Kitaura, Ibaraki

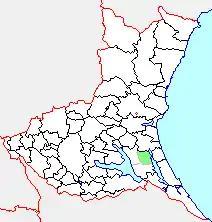
Map of Kitaura, Ibaraki

As of 2003, the town had an estimated population of 10,916 and a density of 199.56 persons per km. The total area was 54.70 km.